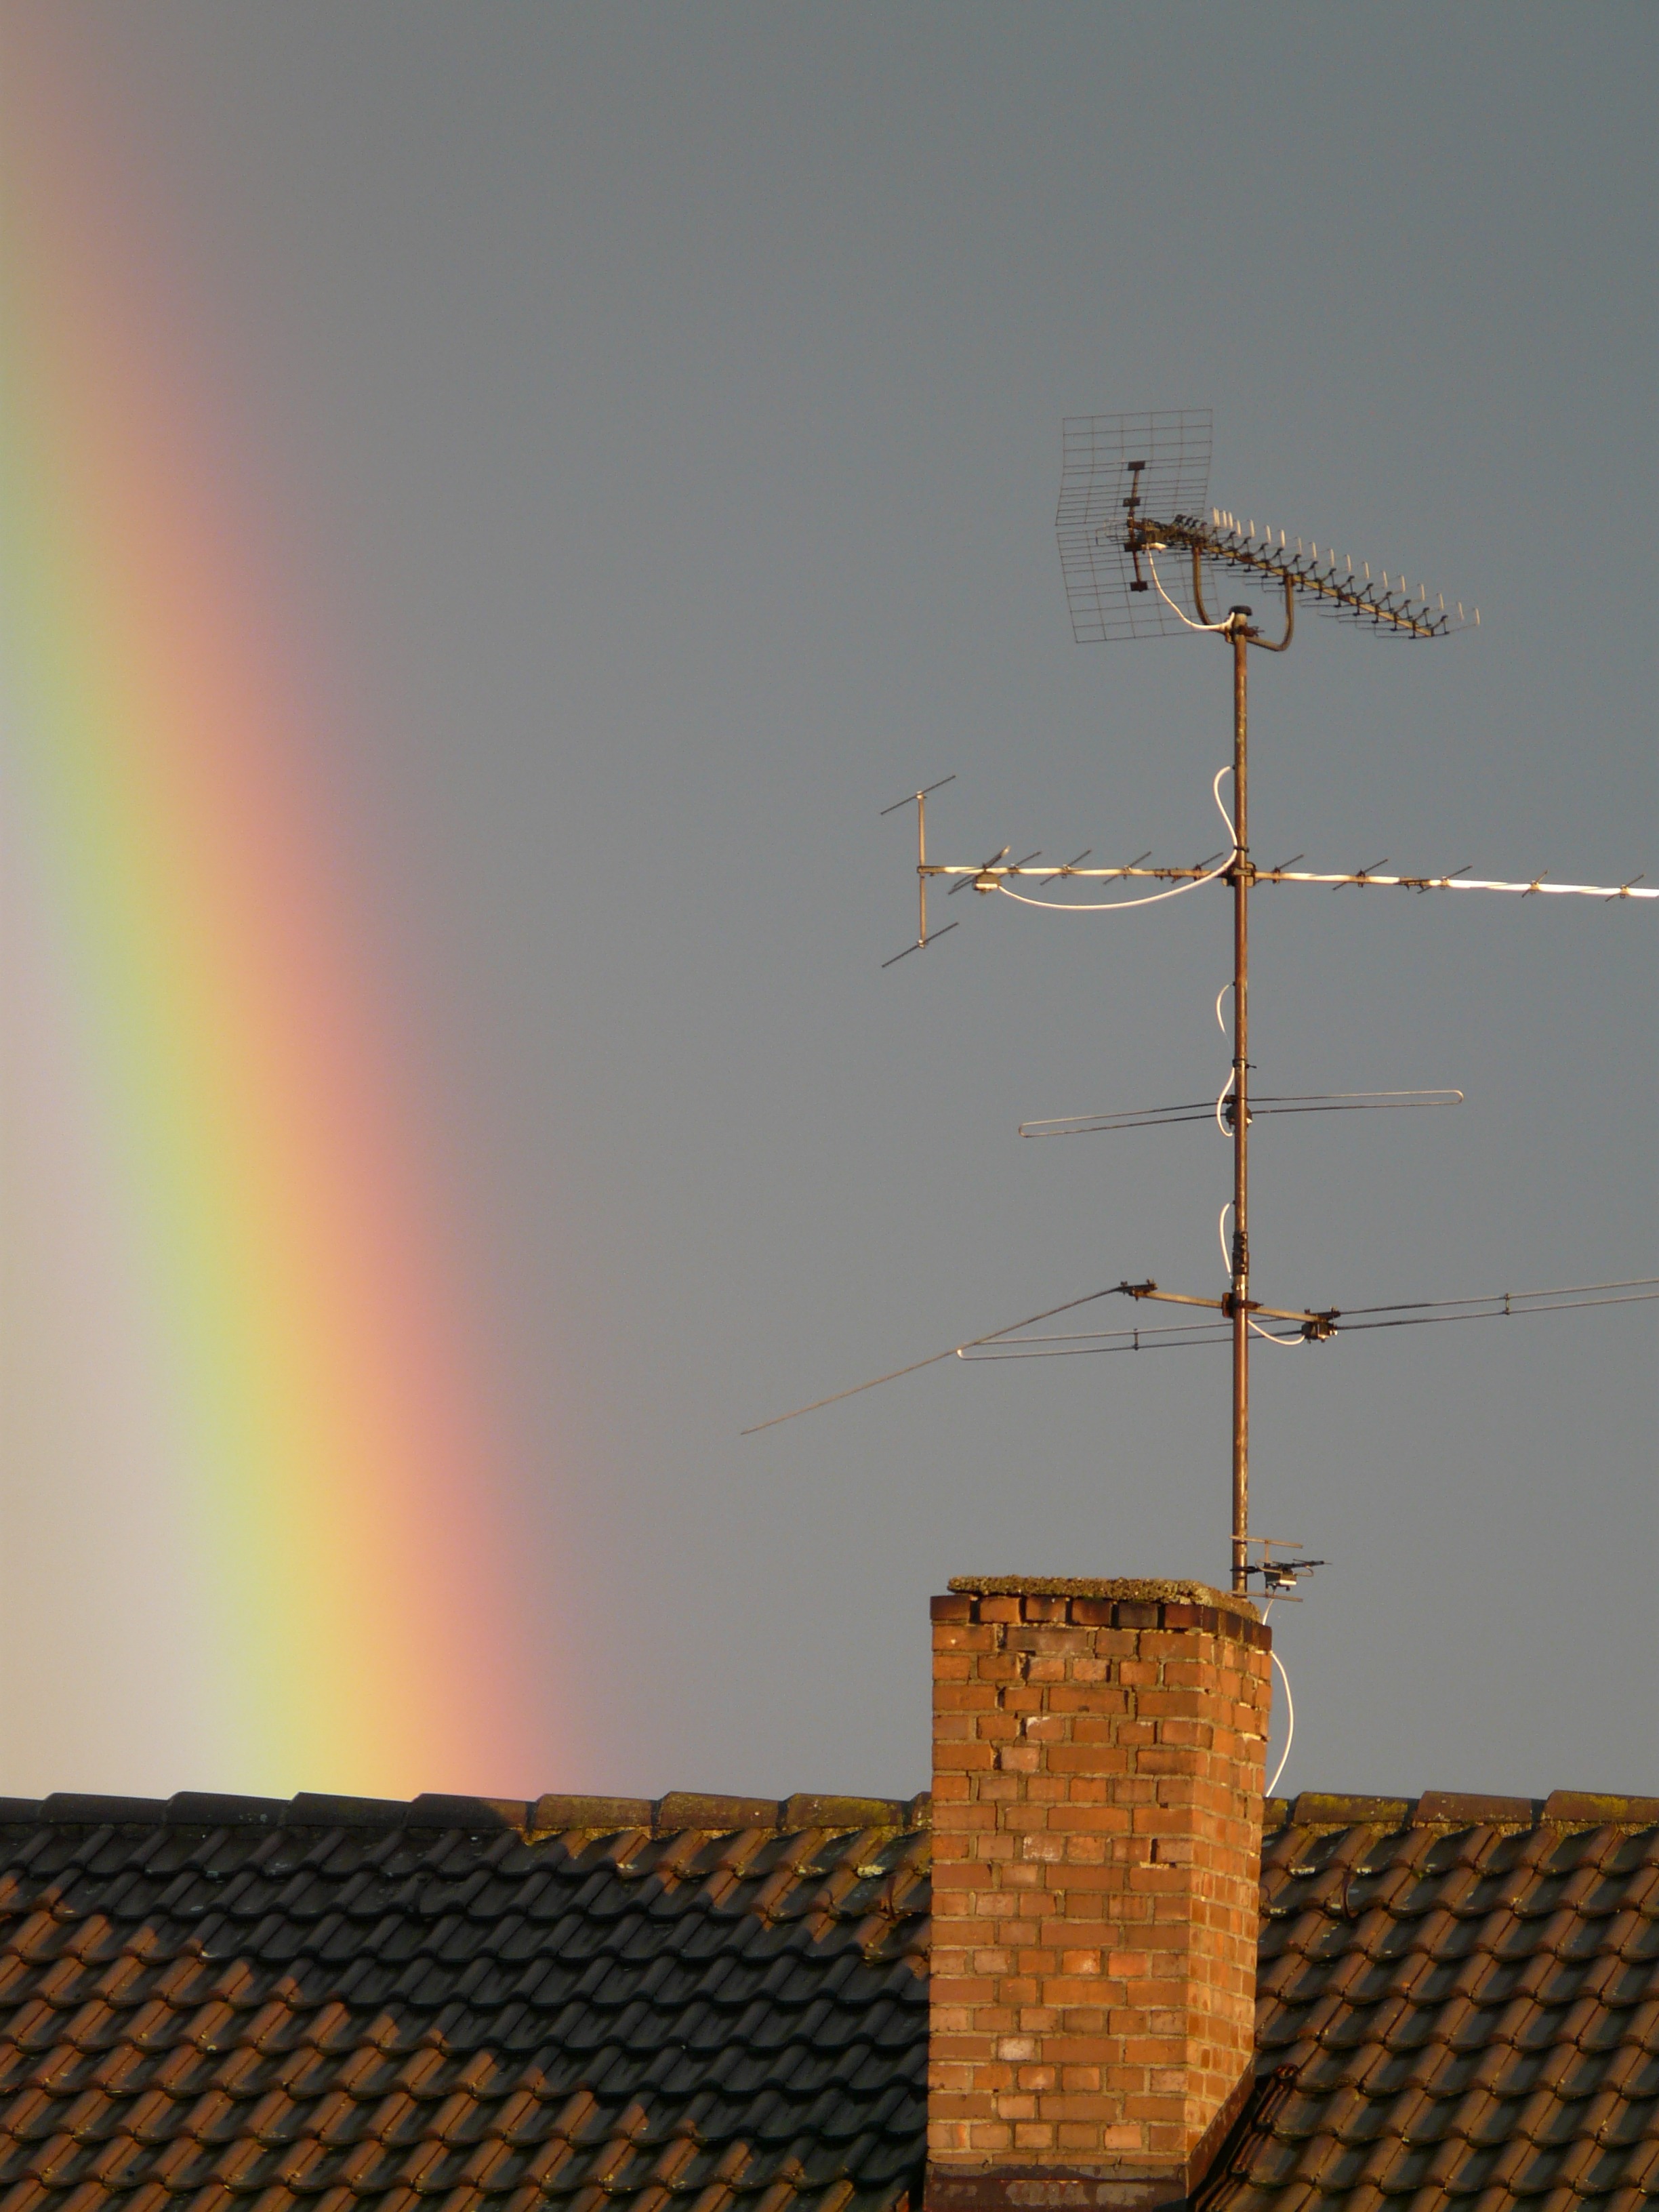
nature, light, sky, sunshine, sunset, ray, rain, roof, skyscraper, refraction, antenna, line, tower, street light, electricity, colorful, lighting, clouds, rainbow, spectrum, spectacular, of course, phenomenon, natural spectacle, house roof, natural phenomenon, rainbow colors, half circle, atmosphere of earth, outdoor structure, overhead power line